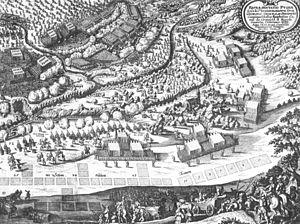
1633 est une année commune commençant un samedi.